Mario Little

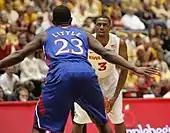
Little guarding Melvin Ejim in January 2011

Little played his first two college seasons at Chipola College, where he was named Sixth Man of the Year as a freshman, before being named both Player of the Year in the Panhandle Conference and an NJCAA All-American as a sophomore.